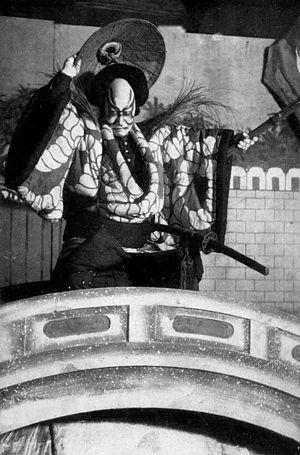
Les Batailles de Coxinga est le titre d'un spectacle de marionnettes de Chikamatsu. C'est sa pièce la plus populaire : d'abord mise en scène le 26 novembre 1715, à Osaka, elle est jouée pendant dix-sept mois d'affilée, beaucoup plus longtemps que les habituels quelques semaines ou mois. Sa popularité durable peut être largement attribuée à son efficacité en tant que divertissement : ses nombreuses scènes sur une période de plus de sept ans suivent les aventures de Kokusenya